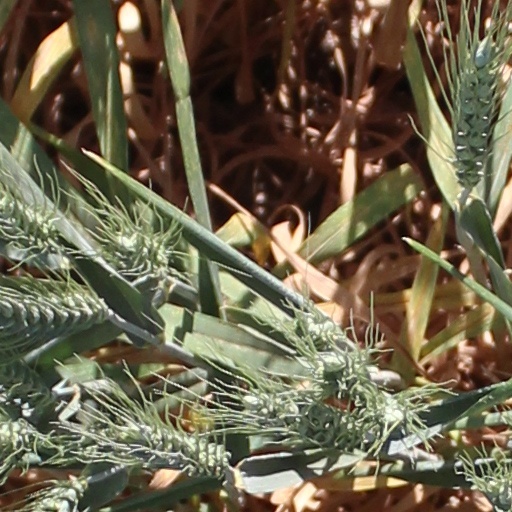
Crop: wheat